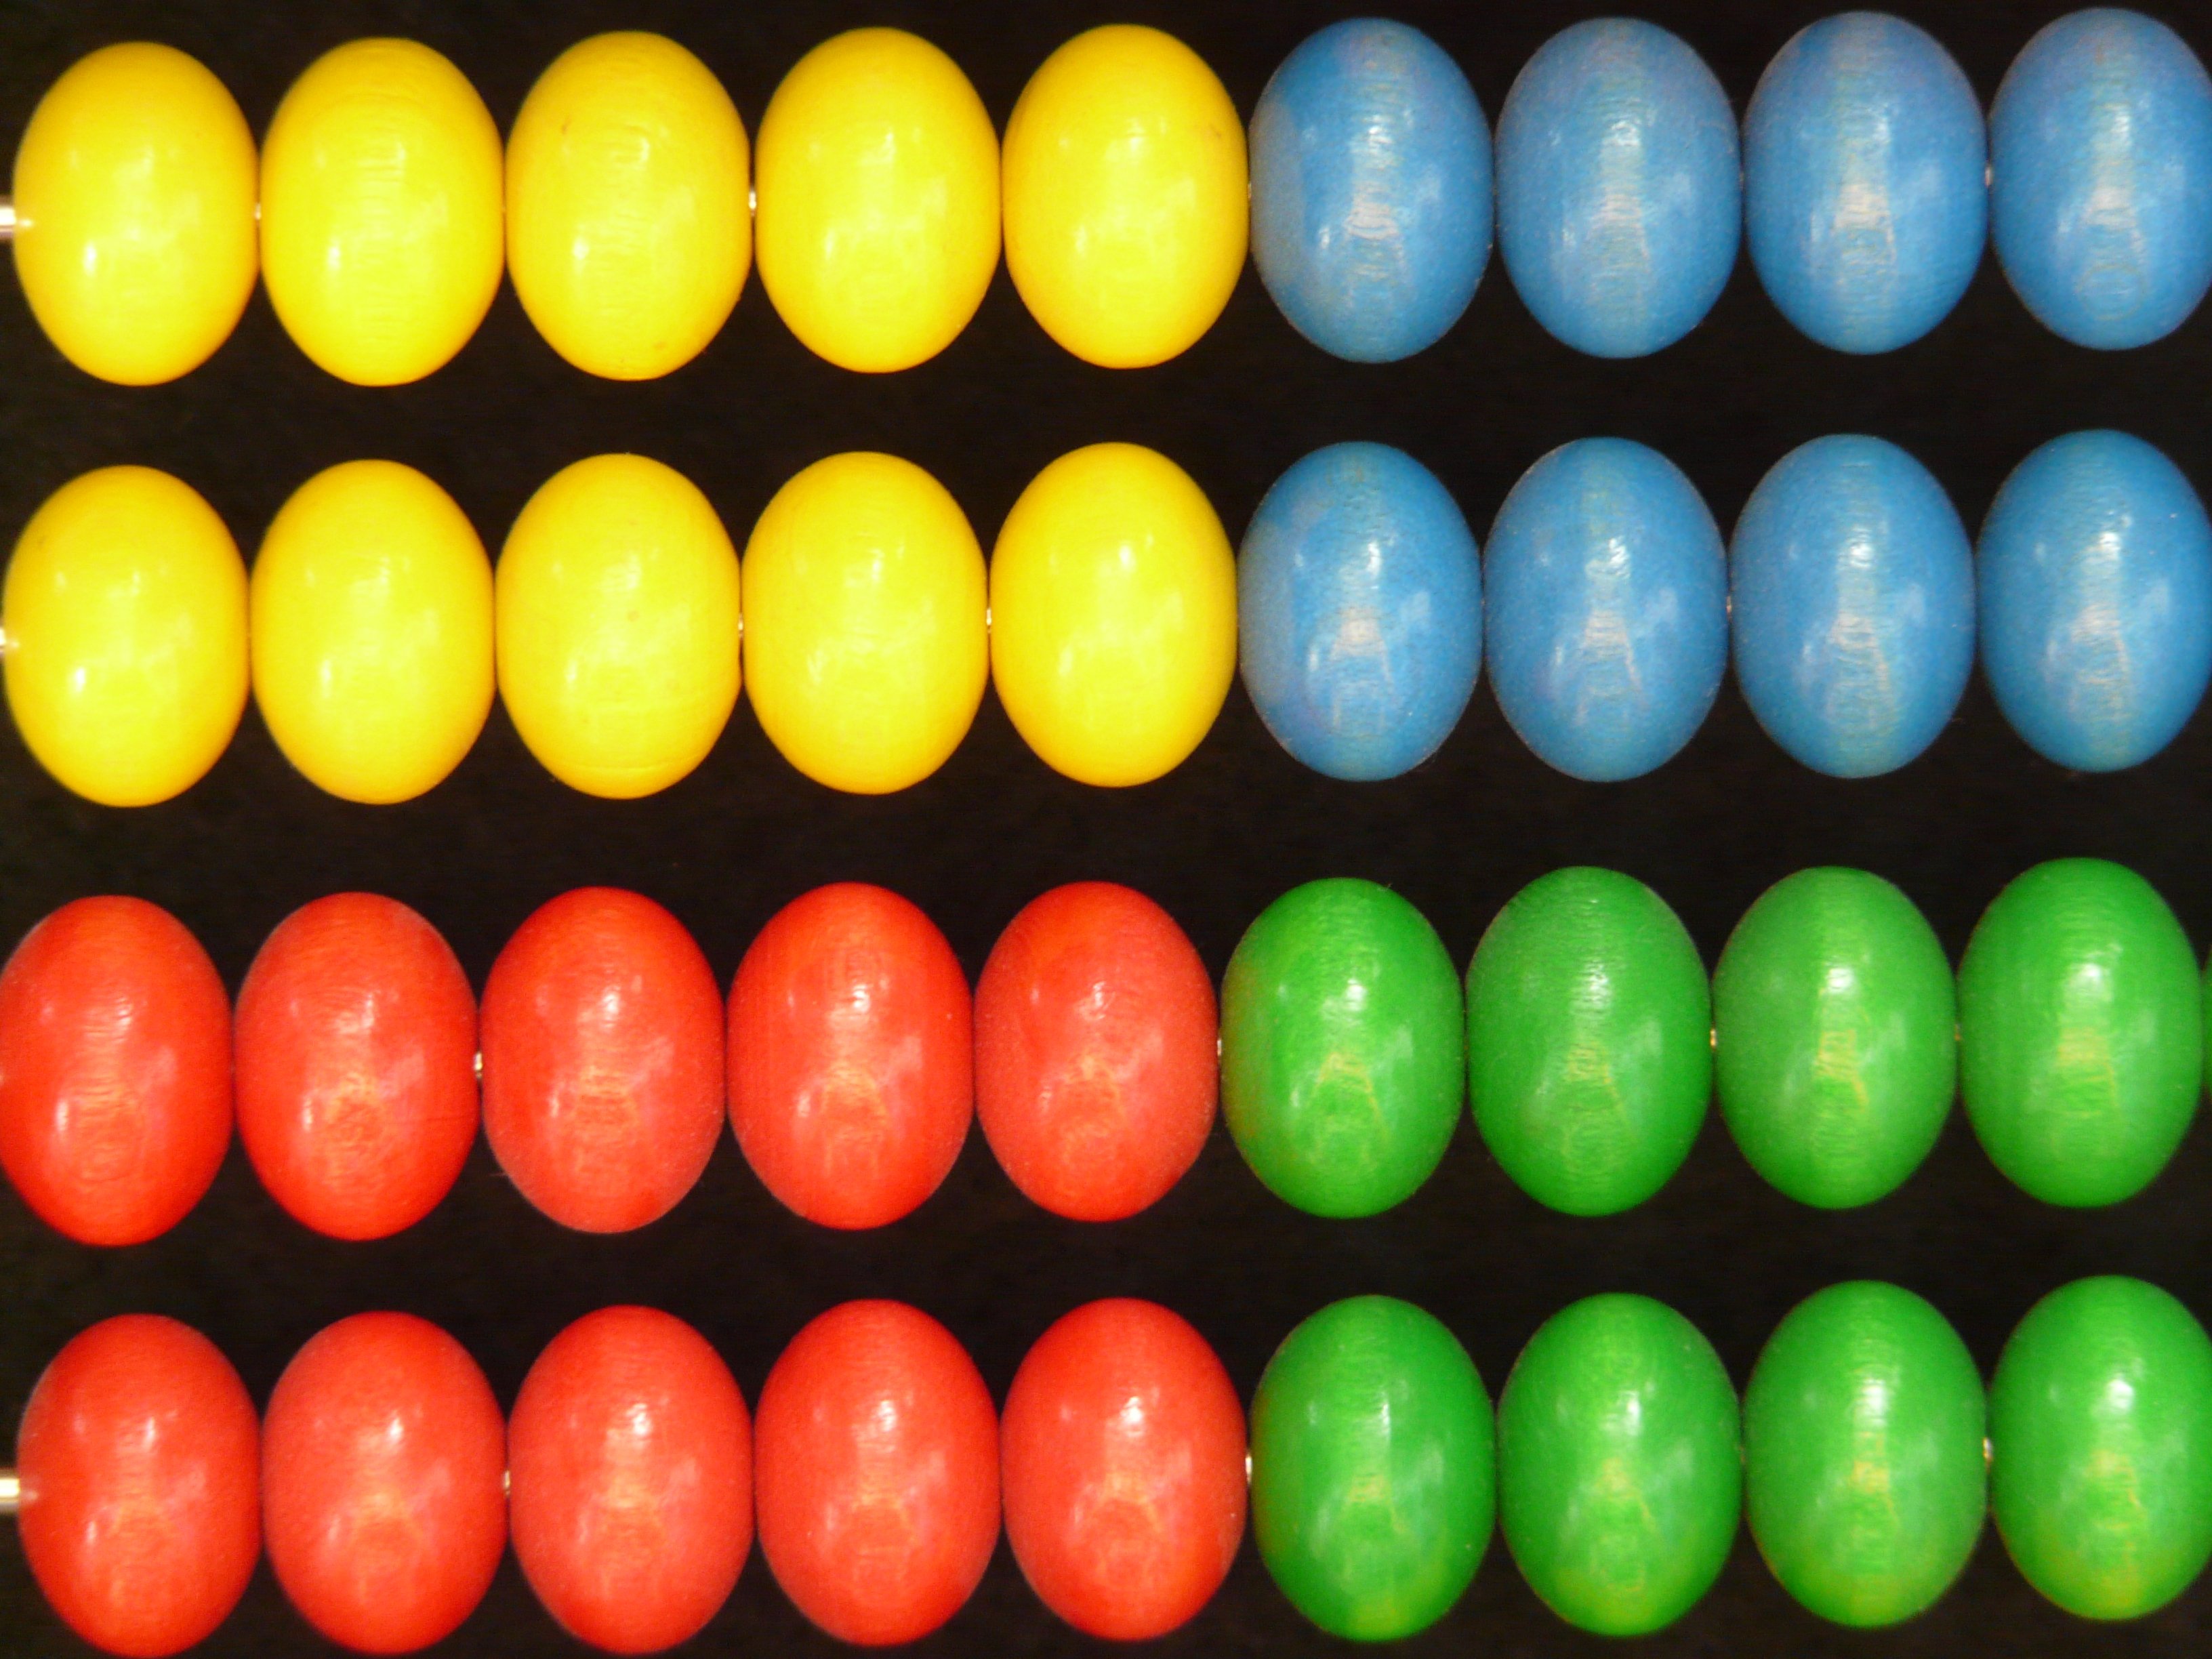
wood, glass, food, green, red, color, blue, colorful, yellow, circle, jewellery, ball, sphere, shape, beads, macro photography, fashion accessory, wood beads